Great Southern Reef

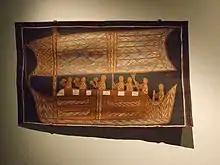
Aboriginal art of seafarers at the Adelaide Museum, South Australia

In Aboriginal culture, the seas surrounding Australia, including the Great Southern Reef and the plentiful resources it has provided for the Aboriginal peoples of southern Australia, may be referred to broadly as “Sea Country” (Yora: "garrigarrang nura"), a term borrowed from the language of the indigenous Eora people of the Sydney Basin.